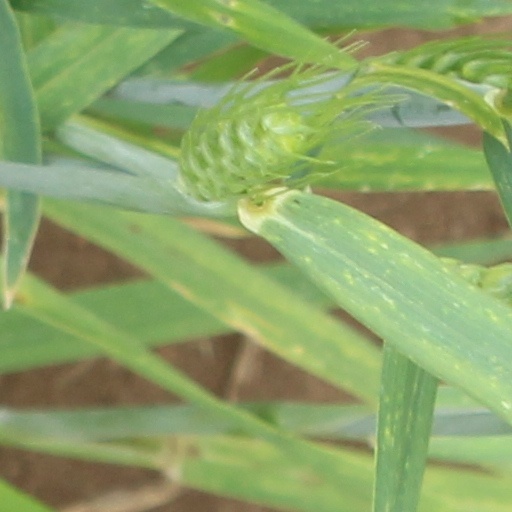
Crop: wheat